Weekend markets in Hong Kong

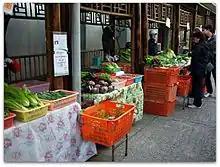
organic vegetables grown locally are sold

There are about seven weekend Farmers’ Markets in Hong Kong selling organic vegetables that are grown locally, including Tai Po Farmers’ Markets on Tai Wo Road and Tuen Mun Farmers' Market on Castle Peak Road. The stall holders are farmers who came from the New Territories. They cooperate with the organizer Federation of Vegetable Marketing Co-operative Societies to run their markets which attract over 3000 citizens every weekend.